Oldsmobile Cutlass Supreme

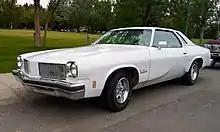
1975 Oldsmobile Cutlass Salon

For 1970 and 1971, both the Cutlass Supreme coupe and convertible were available with the Code Y-79 high performance "SX" option package. The SX option included several versions of the larger 455 cubic-inch Rocket V8 borrowed from the Olds 442 along with the cutout rear bumper and exhaust trumpets, 442's rallye suspension (optional), distinctive SX badges and other features.